German cruiser Admiral Graf Spee

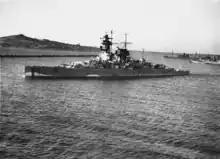
in Montevideo following the battle

On 22 October, encountered and sank the steamer "Trevanion". At the end of October, Langsdorff sailed his ship into the Indian Ocean south of Madagascar. The purpose of that foray was to divert Allied warships away from the South Atlantic, and to confuse the Allies about his intentions. By this time, had cruised for almost and needed an engine overhaul. On 15 November, the ship sank the tanker , and the following day, she stopped an unidentified Dutch steamer, though did not sink her. returned to the Atlantic between 17 and 26 November to refuel from . While replenishing supplies, the crew of built a dummy gun turret on her bridge and erected a dummy second funnel behind the aircraft catapult to alter her silhouette significantly in a bid to confuse allied shipping as to her true identity.